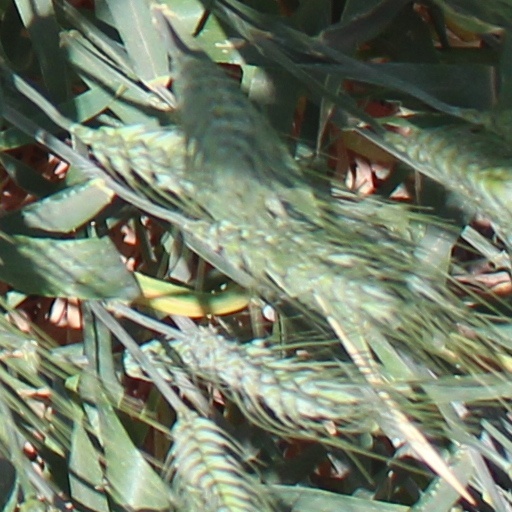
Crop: wheat